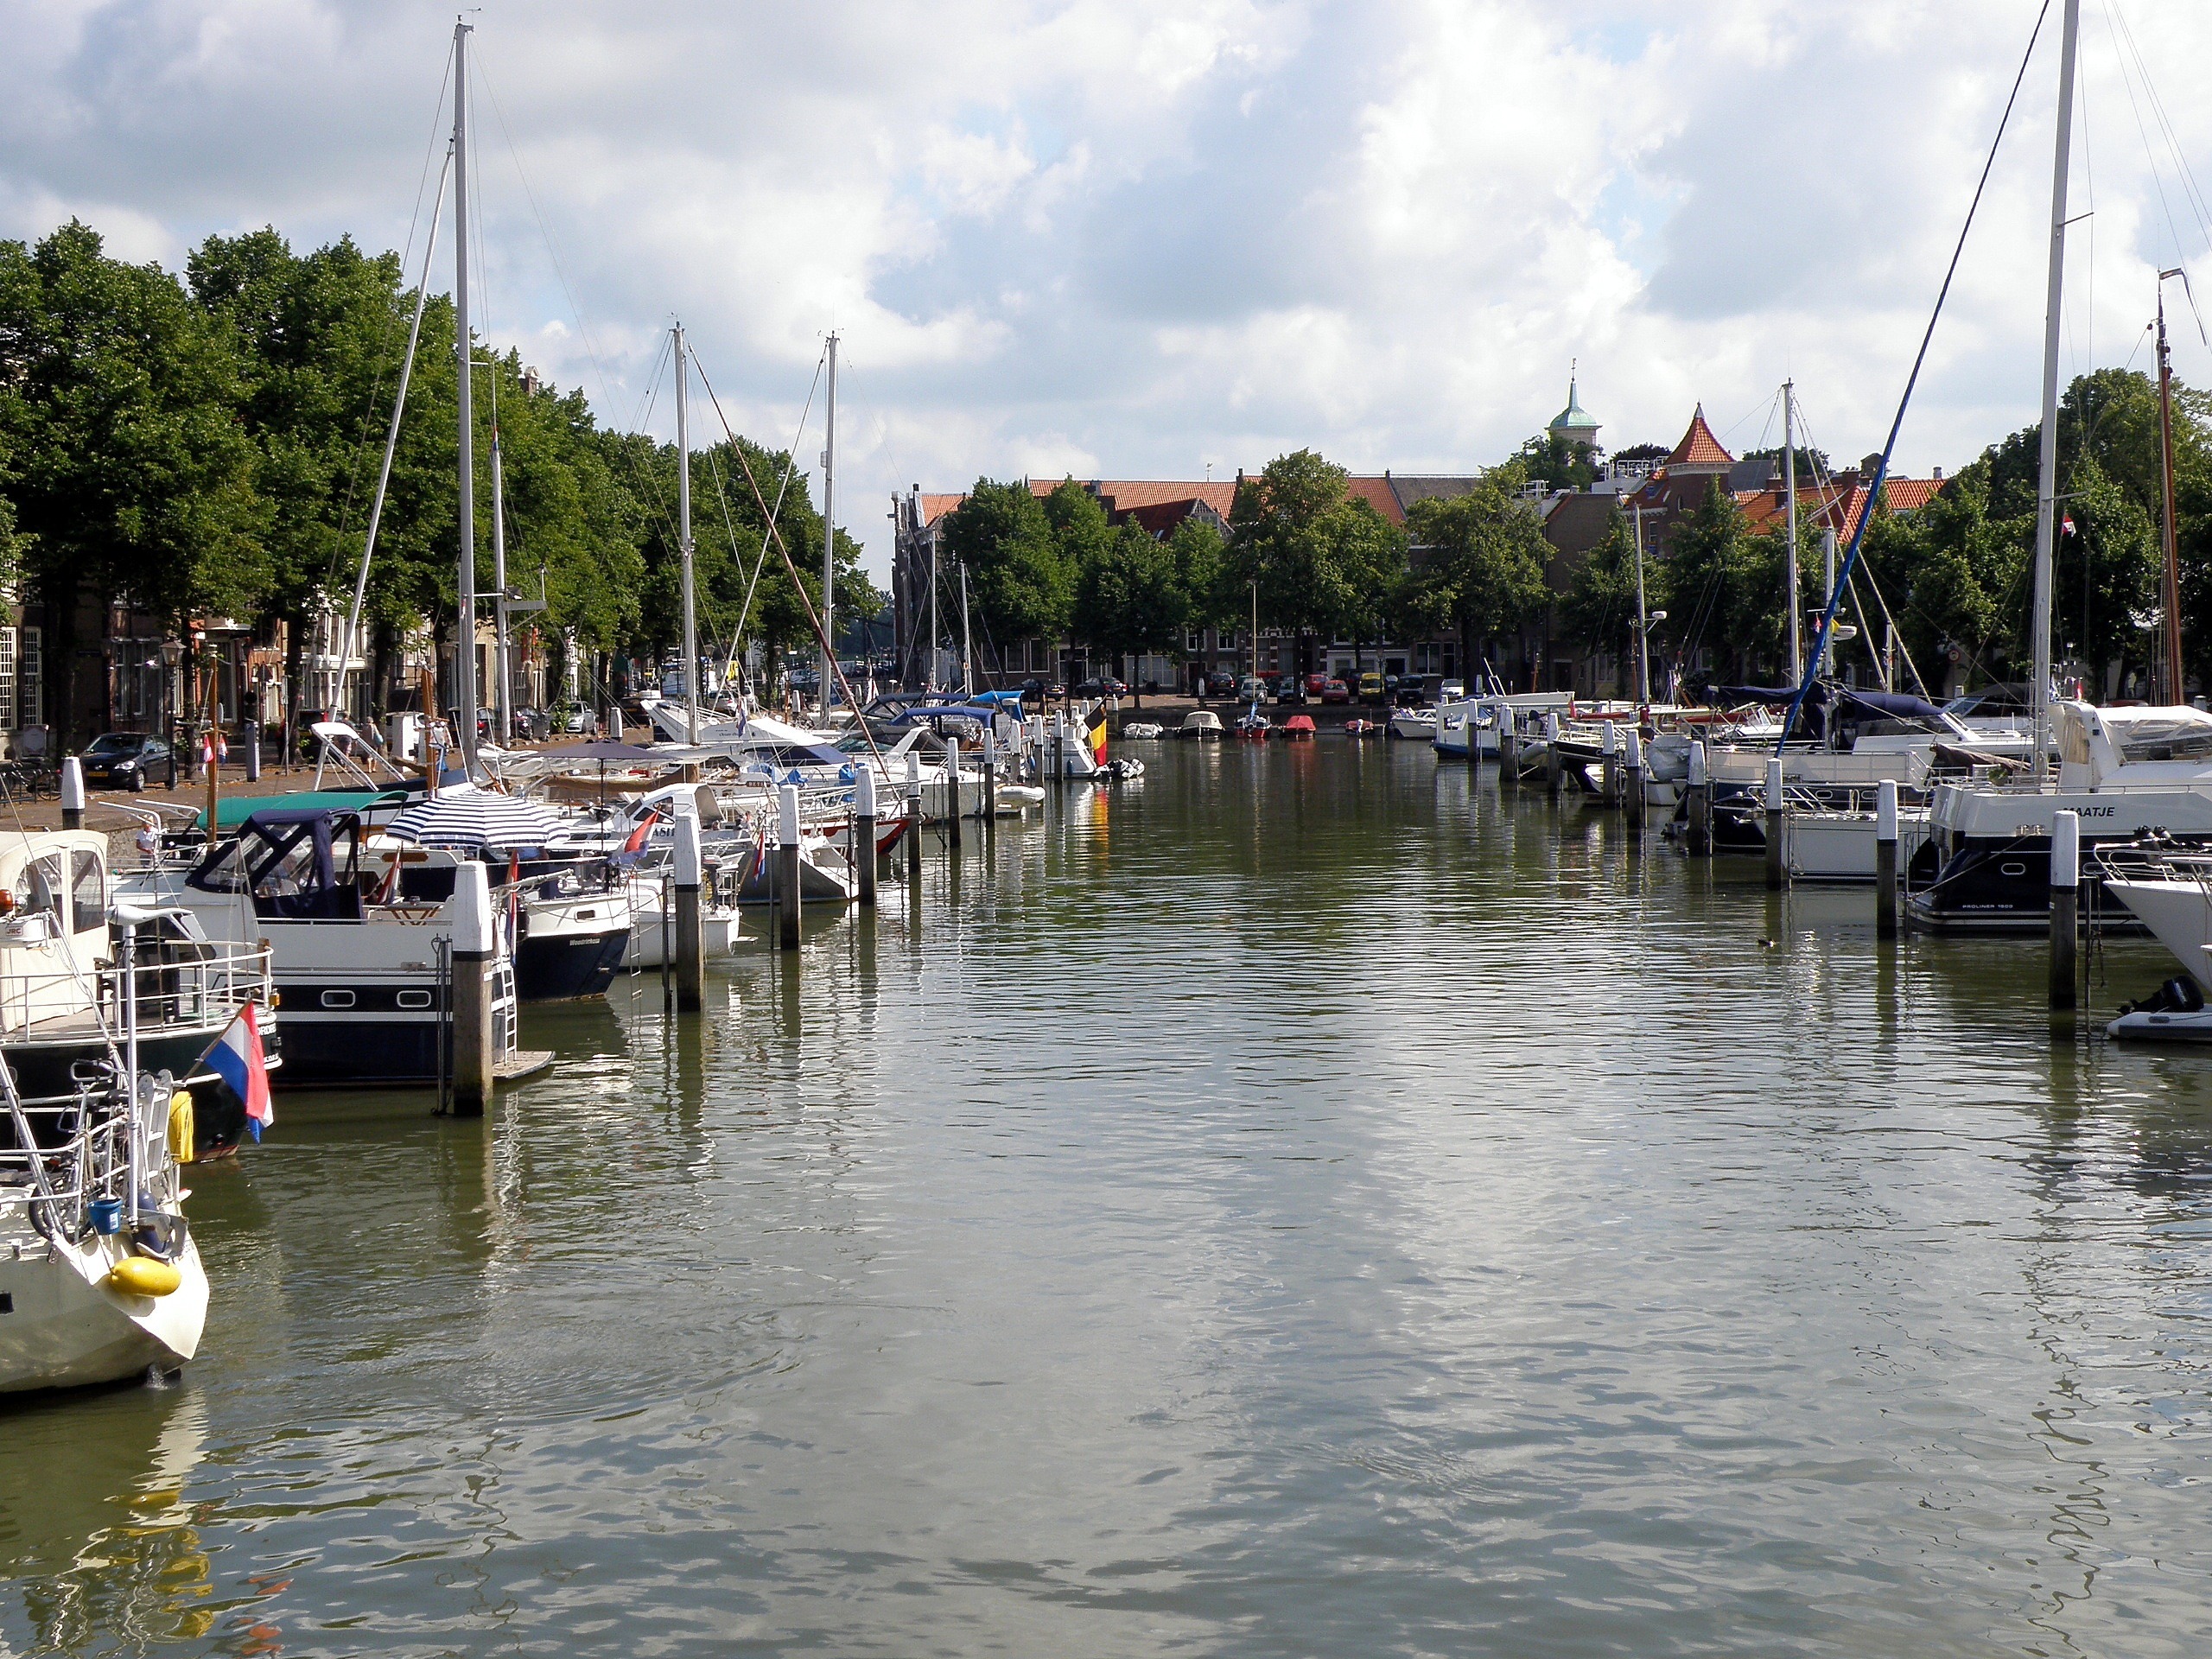
water, dock, architecture, sky, boat, skyline, city, urban, pier, river, canal, summer, spring, vehicle, bay, harbor, marina, waterway, trees, outside, netherlands, clouds, buildings, boating, boats, ships, reflections, cities, dordrecht